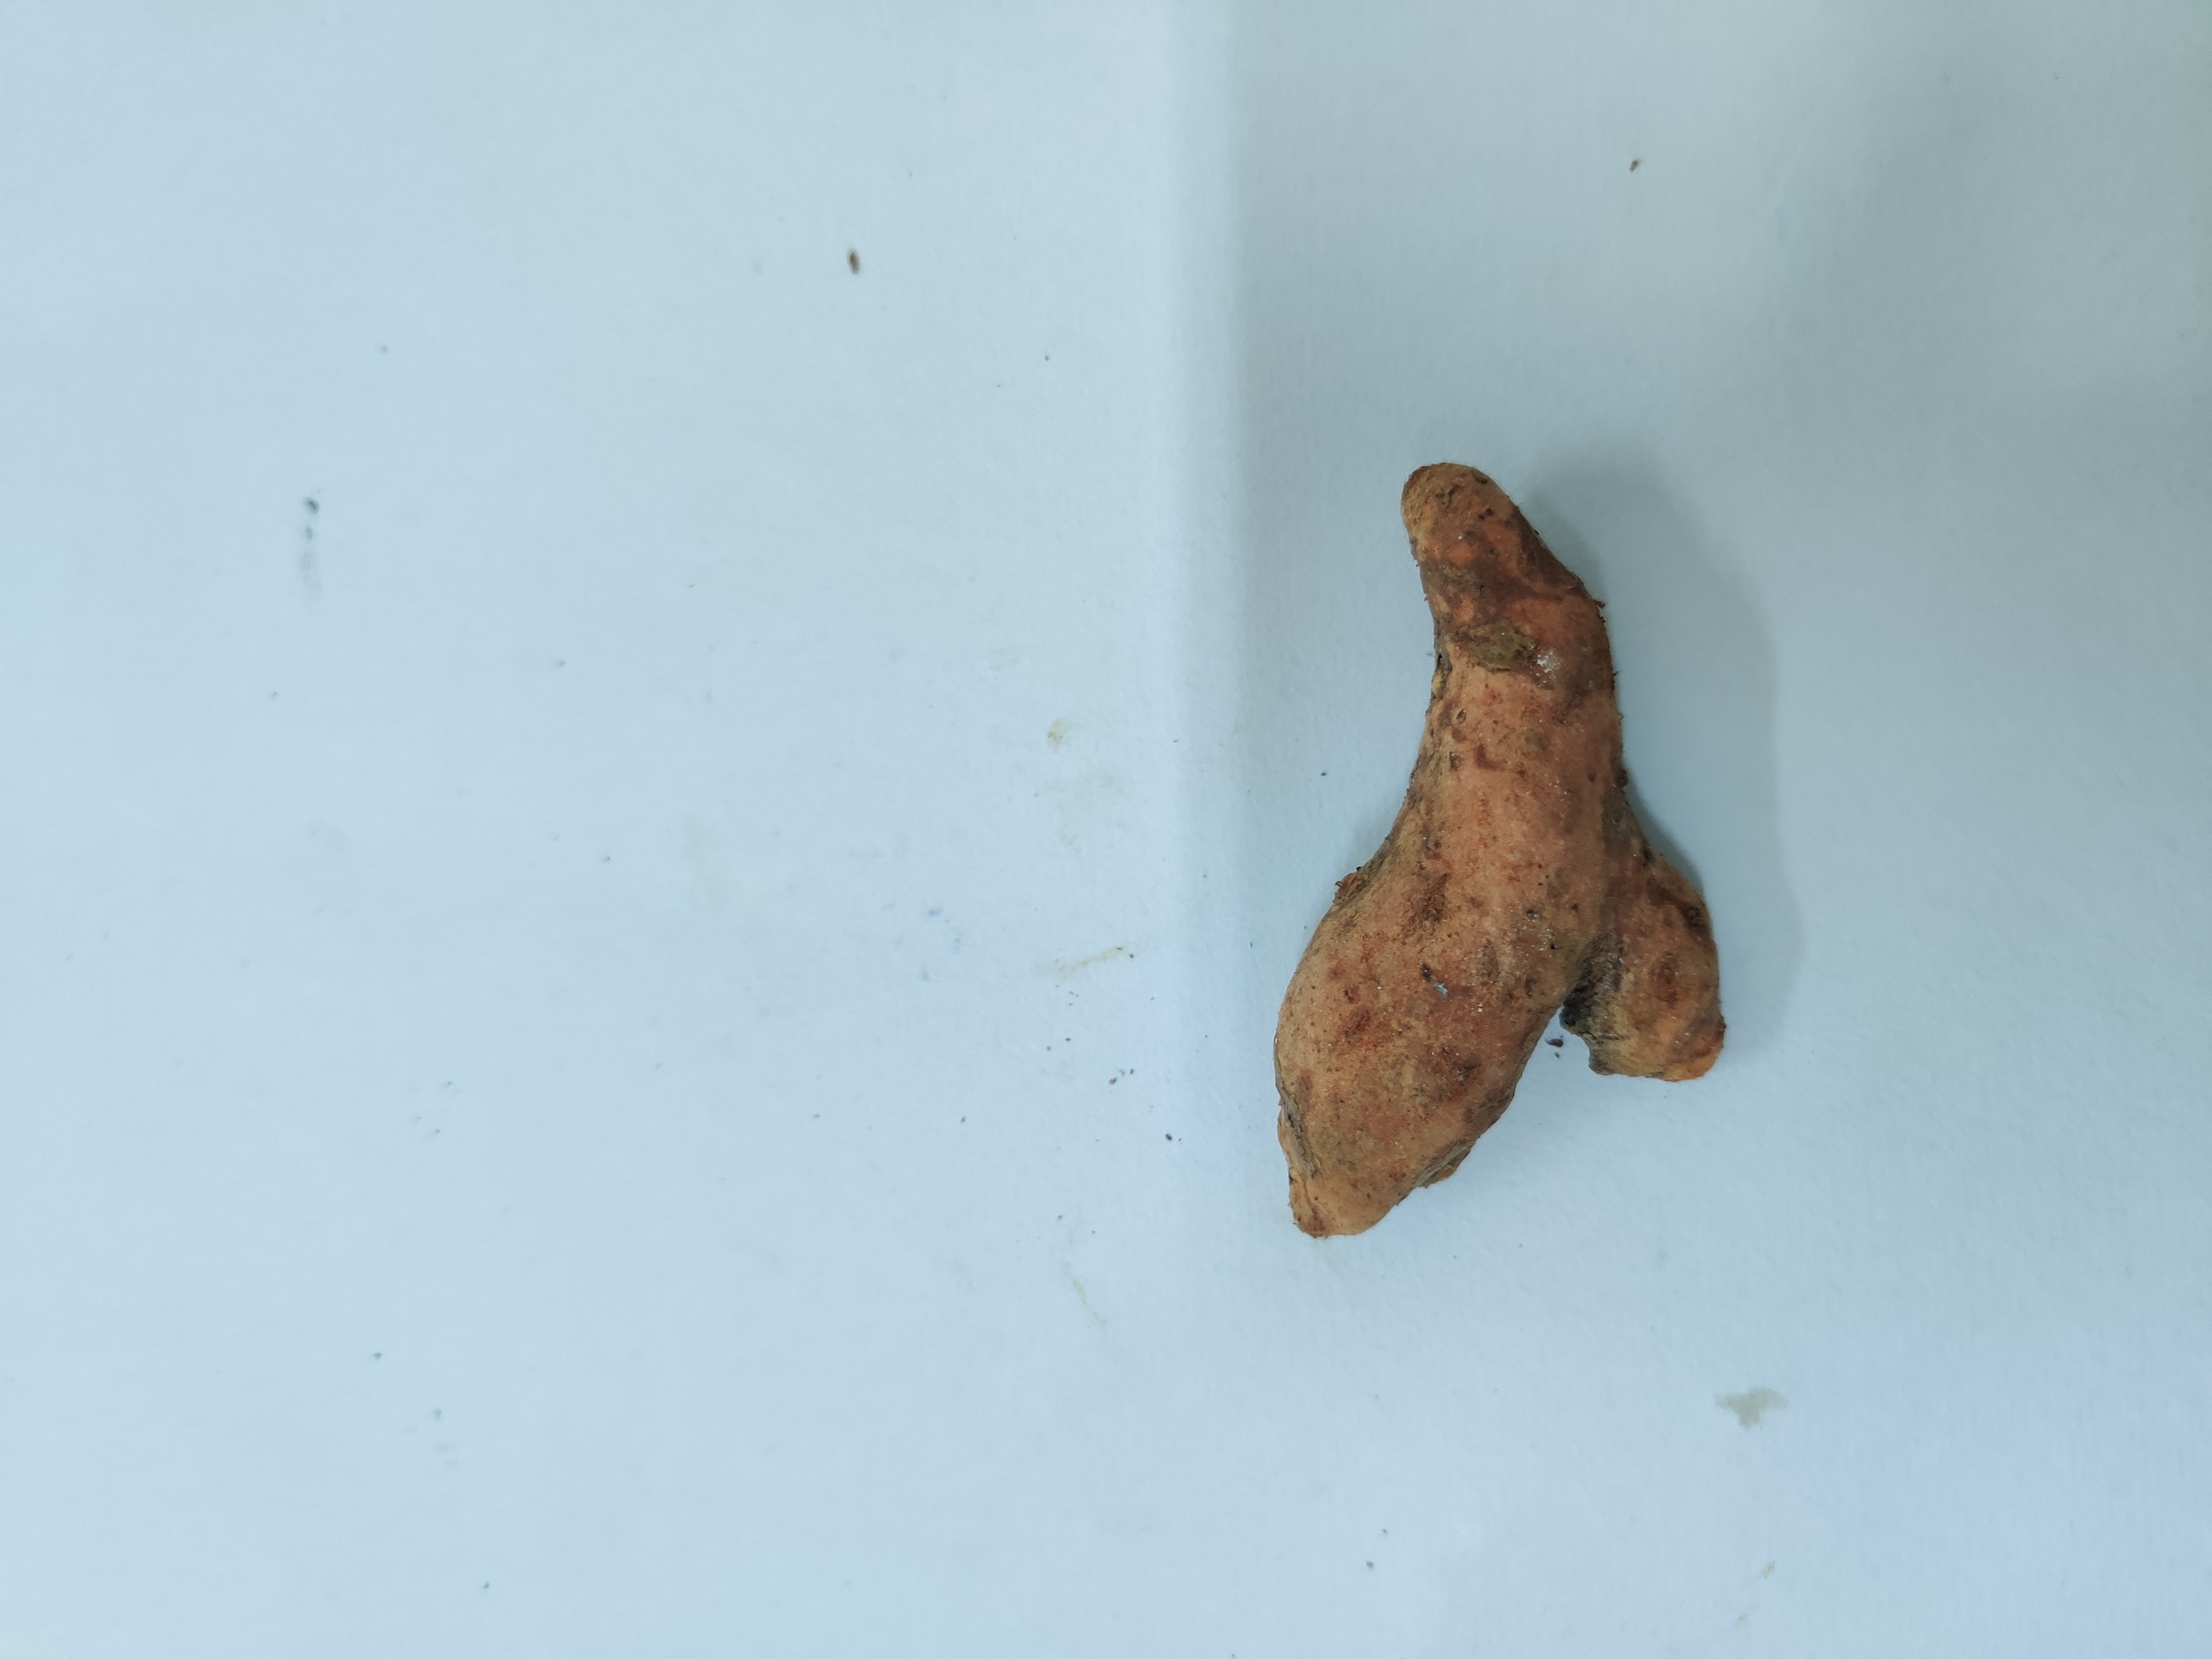
Crop: Turmeric
Condition: Damaged